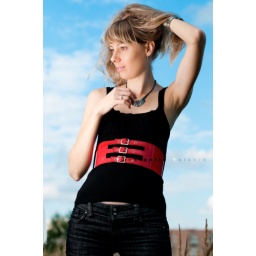
beautiful young girl posing outside with blue sky in background